Downtown San Antonio

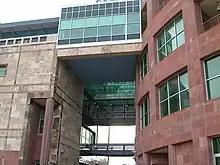
University of Texas at San Antonio's downtown campus

The Consulate-General of Mexico in San Antonio is located at 127 Navarro Street in Downtown.